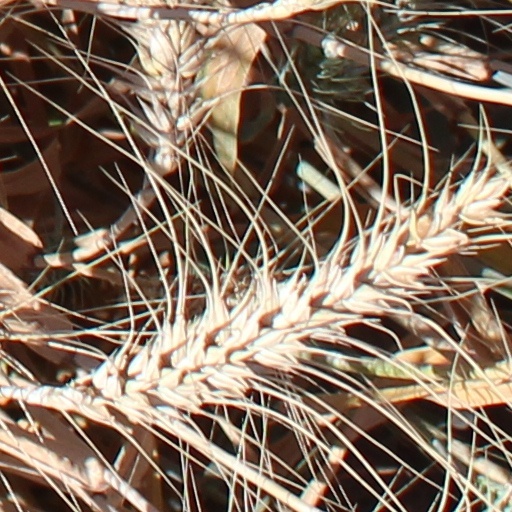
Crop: wheat